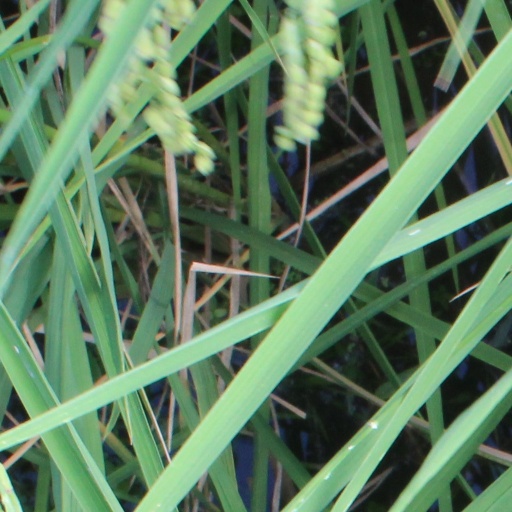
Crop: rice